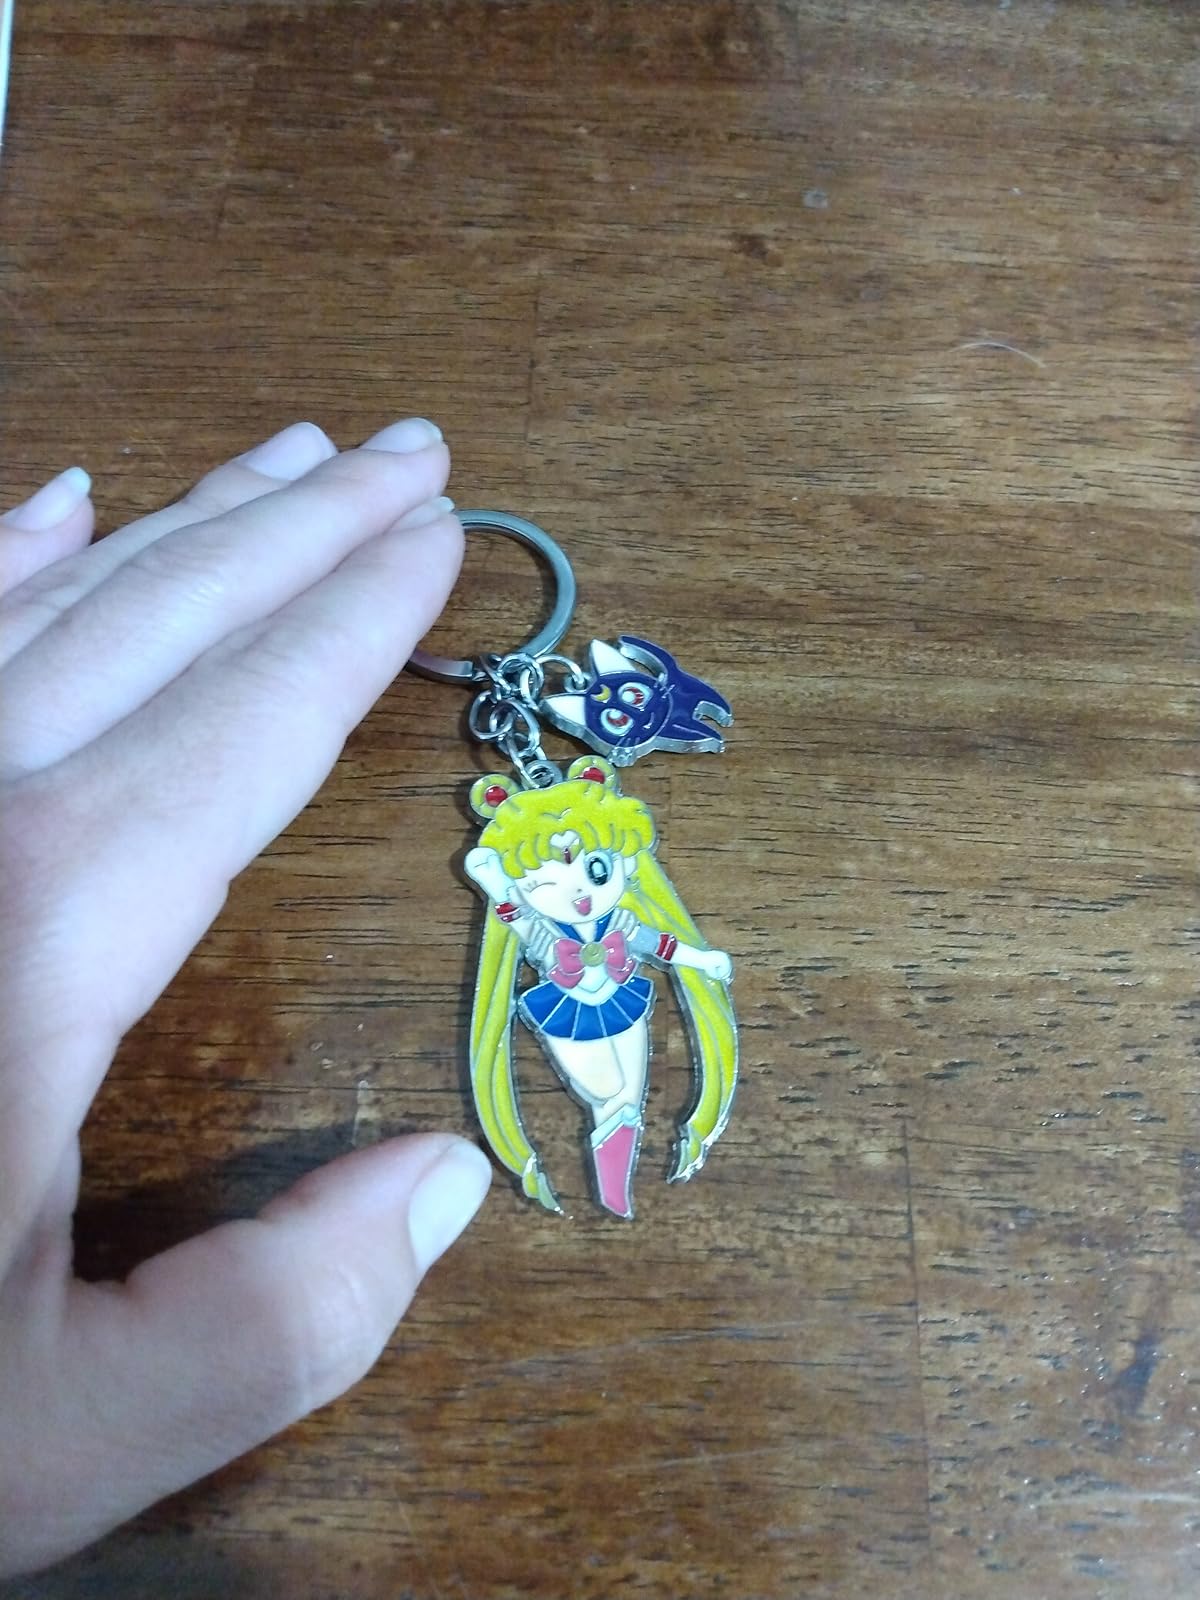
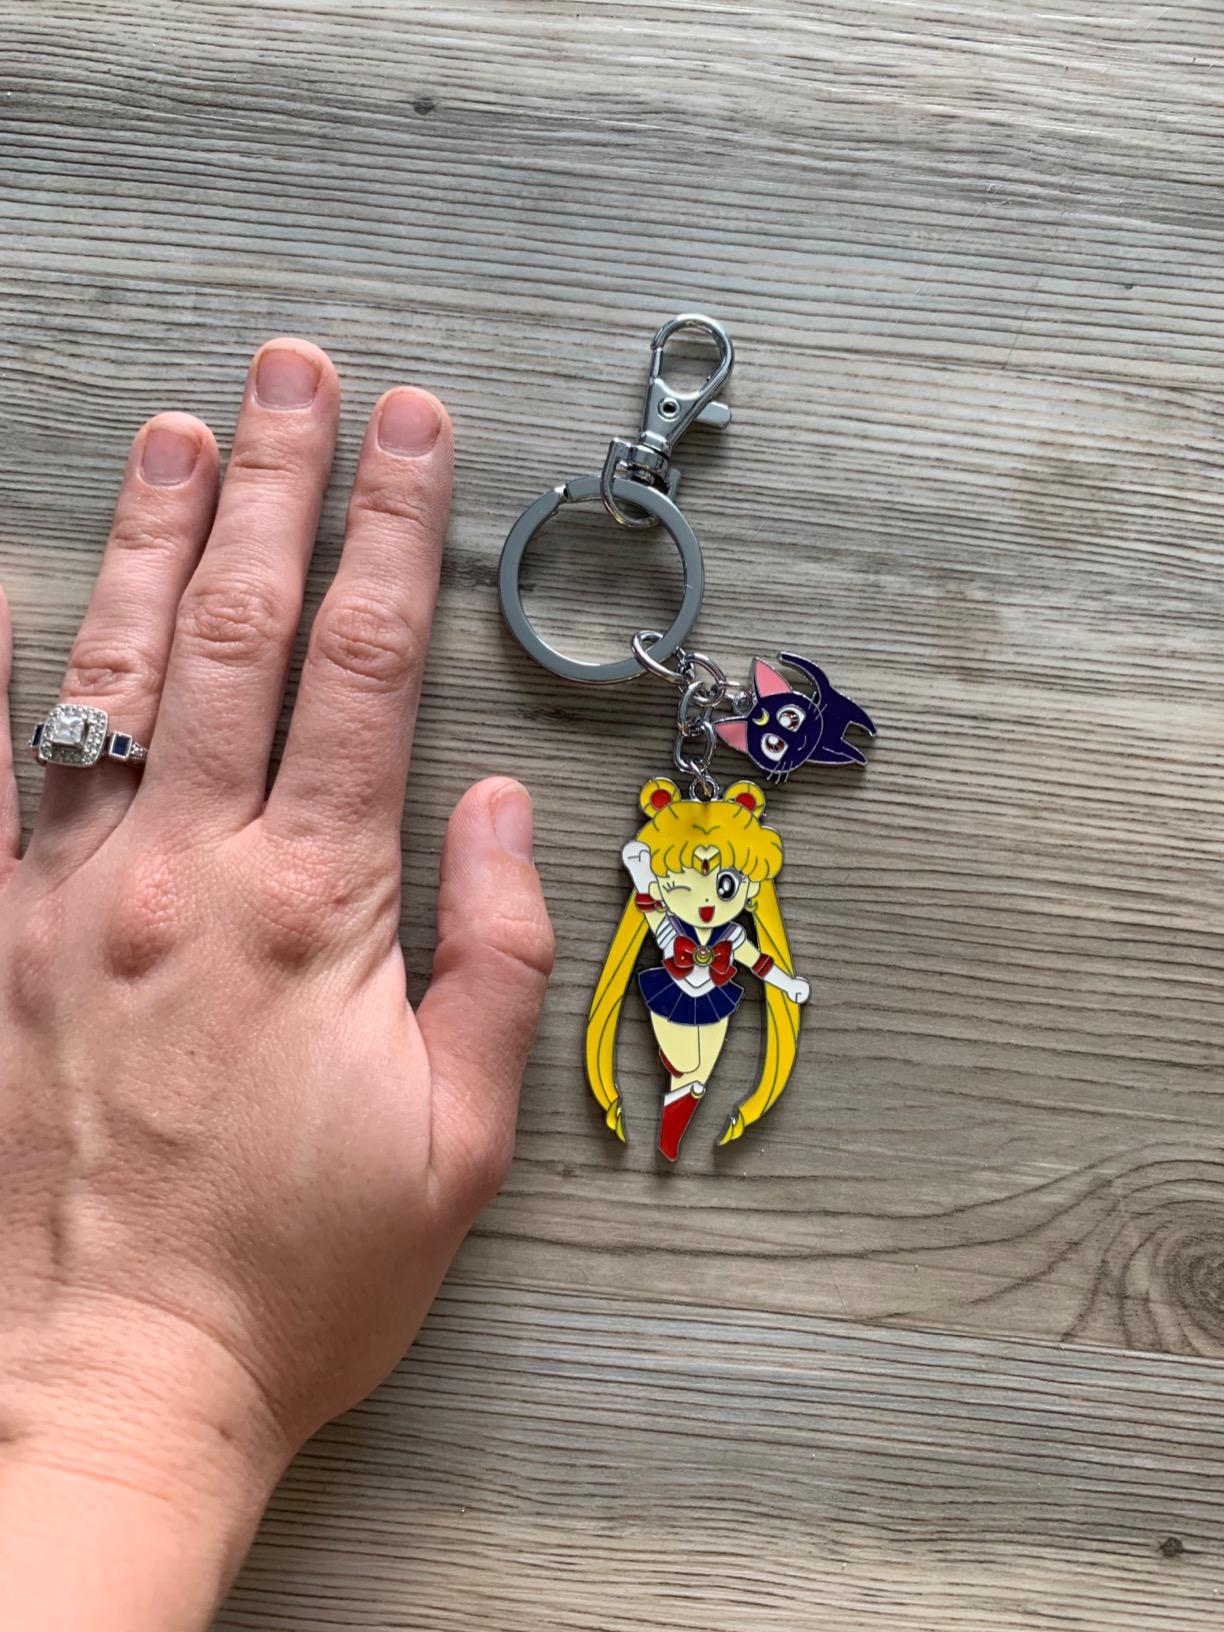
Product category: accessories_keychain
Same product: yes